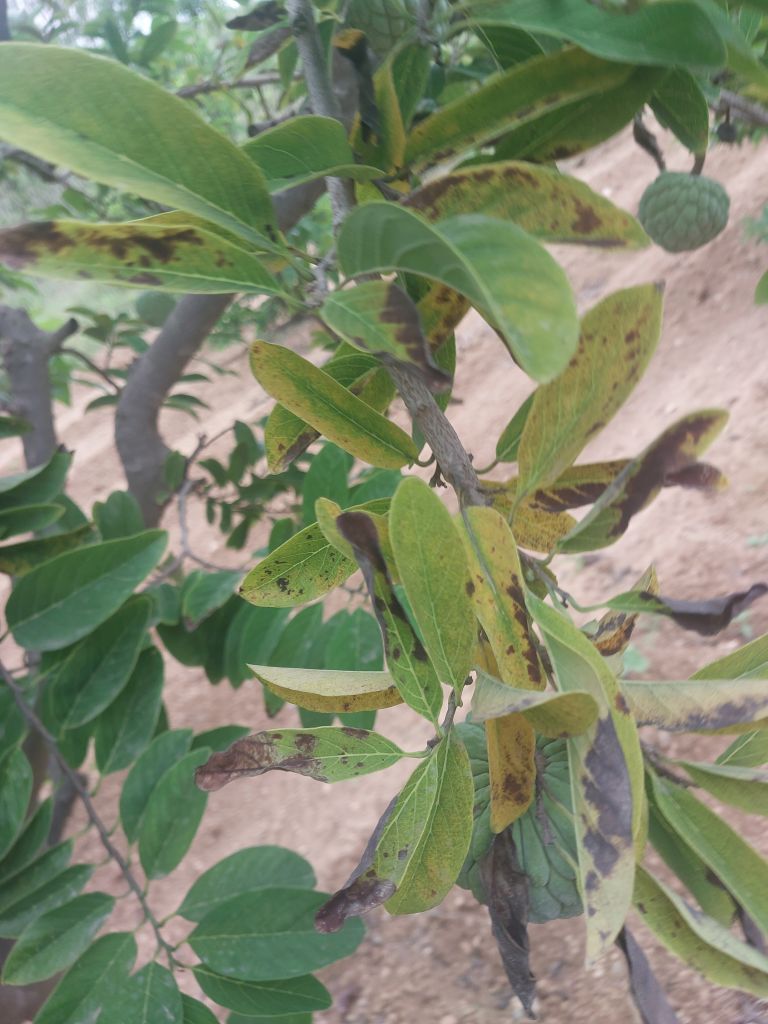
Disease label: Leaf spot on Leaves